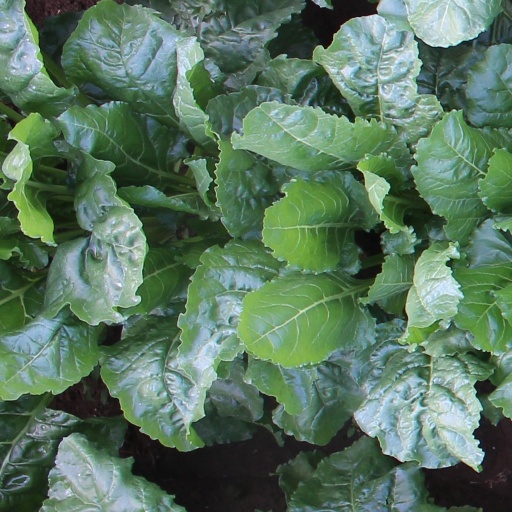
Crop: sugar beet